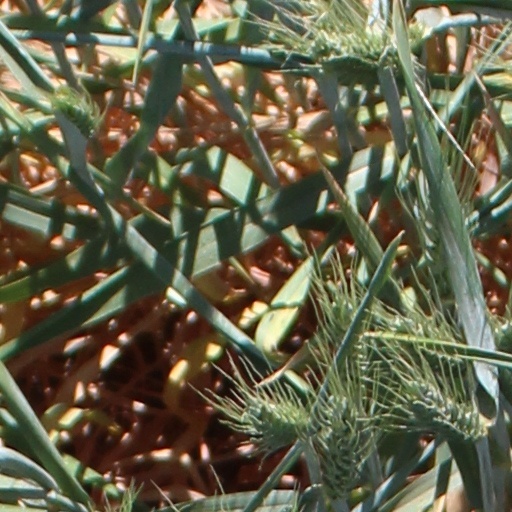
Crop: wheat